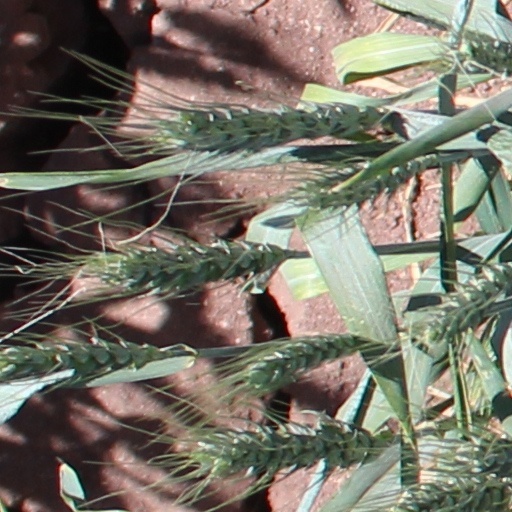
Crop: wheat